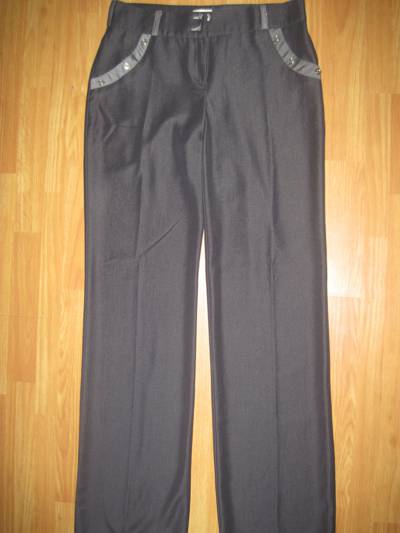
Waste category: clothes